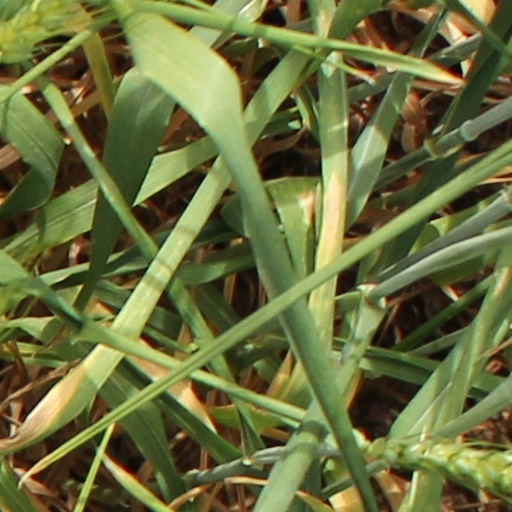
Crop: wheat